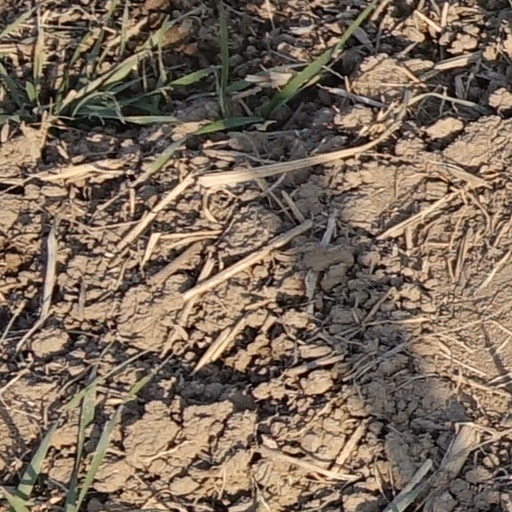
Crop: wheat